Snoqualmie Falls Hydroelectric Plant

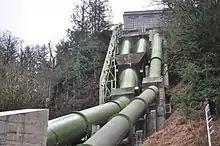
A second penstock was added to Plant 2 in 1957.

Soon after the fifth generator was added to Plant 1, plans for Plant 2 began. Engineer W.A. Brackenridge studied and designed the plant. It would include a tunnel from the weir connected to a forebay would supply water to the future Plant 2, located just downstream from the falls. Plant 2 was commissioned in 1910 with a single 9 MW Francis turbine-generator. To make future expansion possible, the tunnel and penstock were built large enough to supply up to three generators. Plant 2 underwent an expansion beginning in 1956. A second Francis turbine-generator was installed and commissioned in 1957. A larger second penstock was also installed as the new generator was much larger than earlier planned. At this time, the entire power plant had an installed capacity of 44.4 MW. The second turbine for Plant 2 was replaced in 1991 due to end-of-life and it was once again replaced in 2004 as it was damaged by sediment. In 2004, Puget Sound Energy was granted a new 40 year license from the Federal Energy Regulatory Commission which required that the plant maintain a consistent discharge equal to or greater than .